Blaze Media

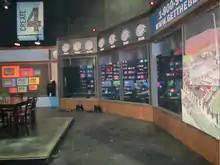
TheBlaze Dallas studios at the Studios at Las Colinas looking into the television control room

TheBlaze Radio Network was launched on September 5, 2012, and is available for free online via the company's website, iOS and Android apps, and the iHeartRadio app. TheBlaze Radio Network is the only host airing conservative talk-show host Pat Gray.